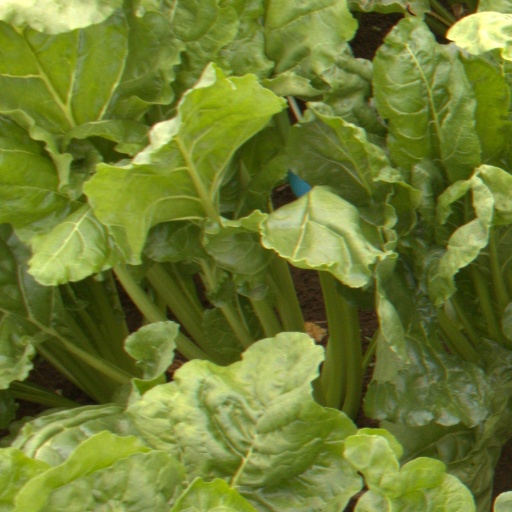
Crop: sugar beet